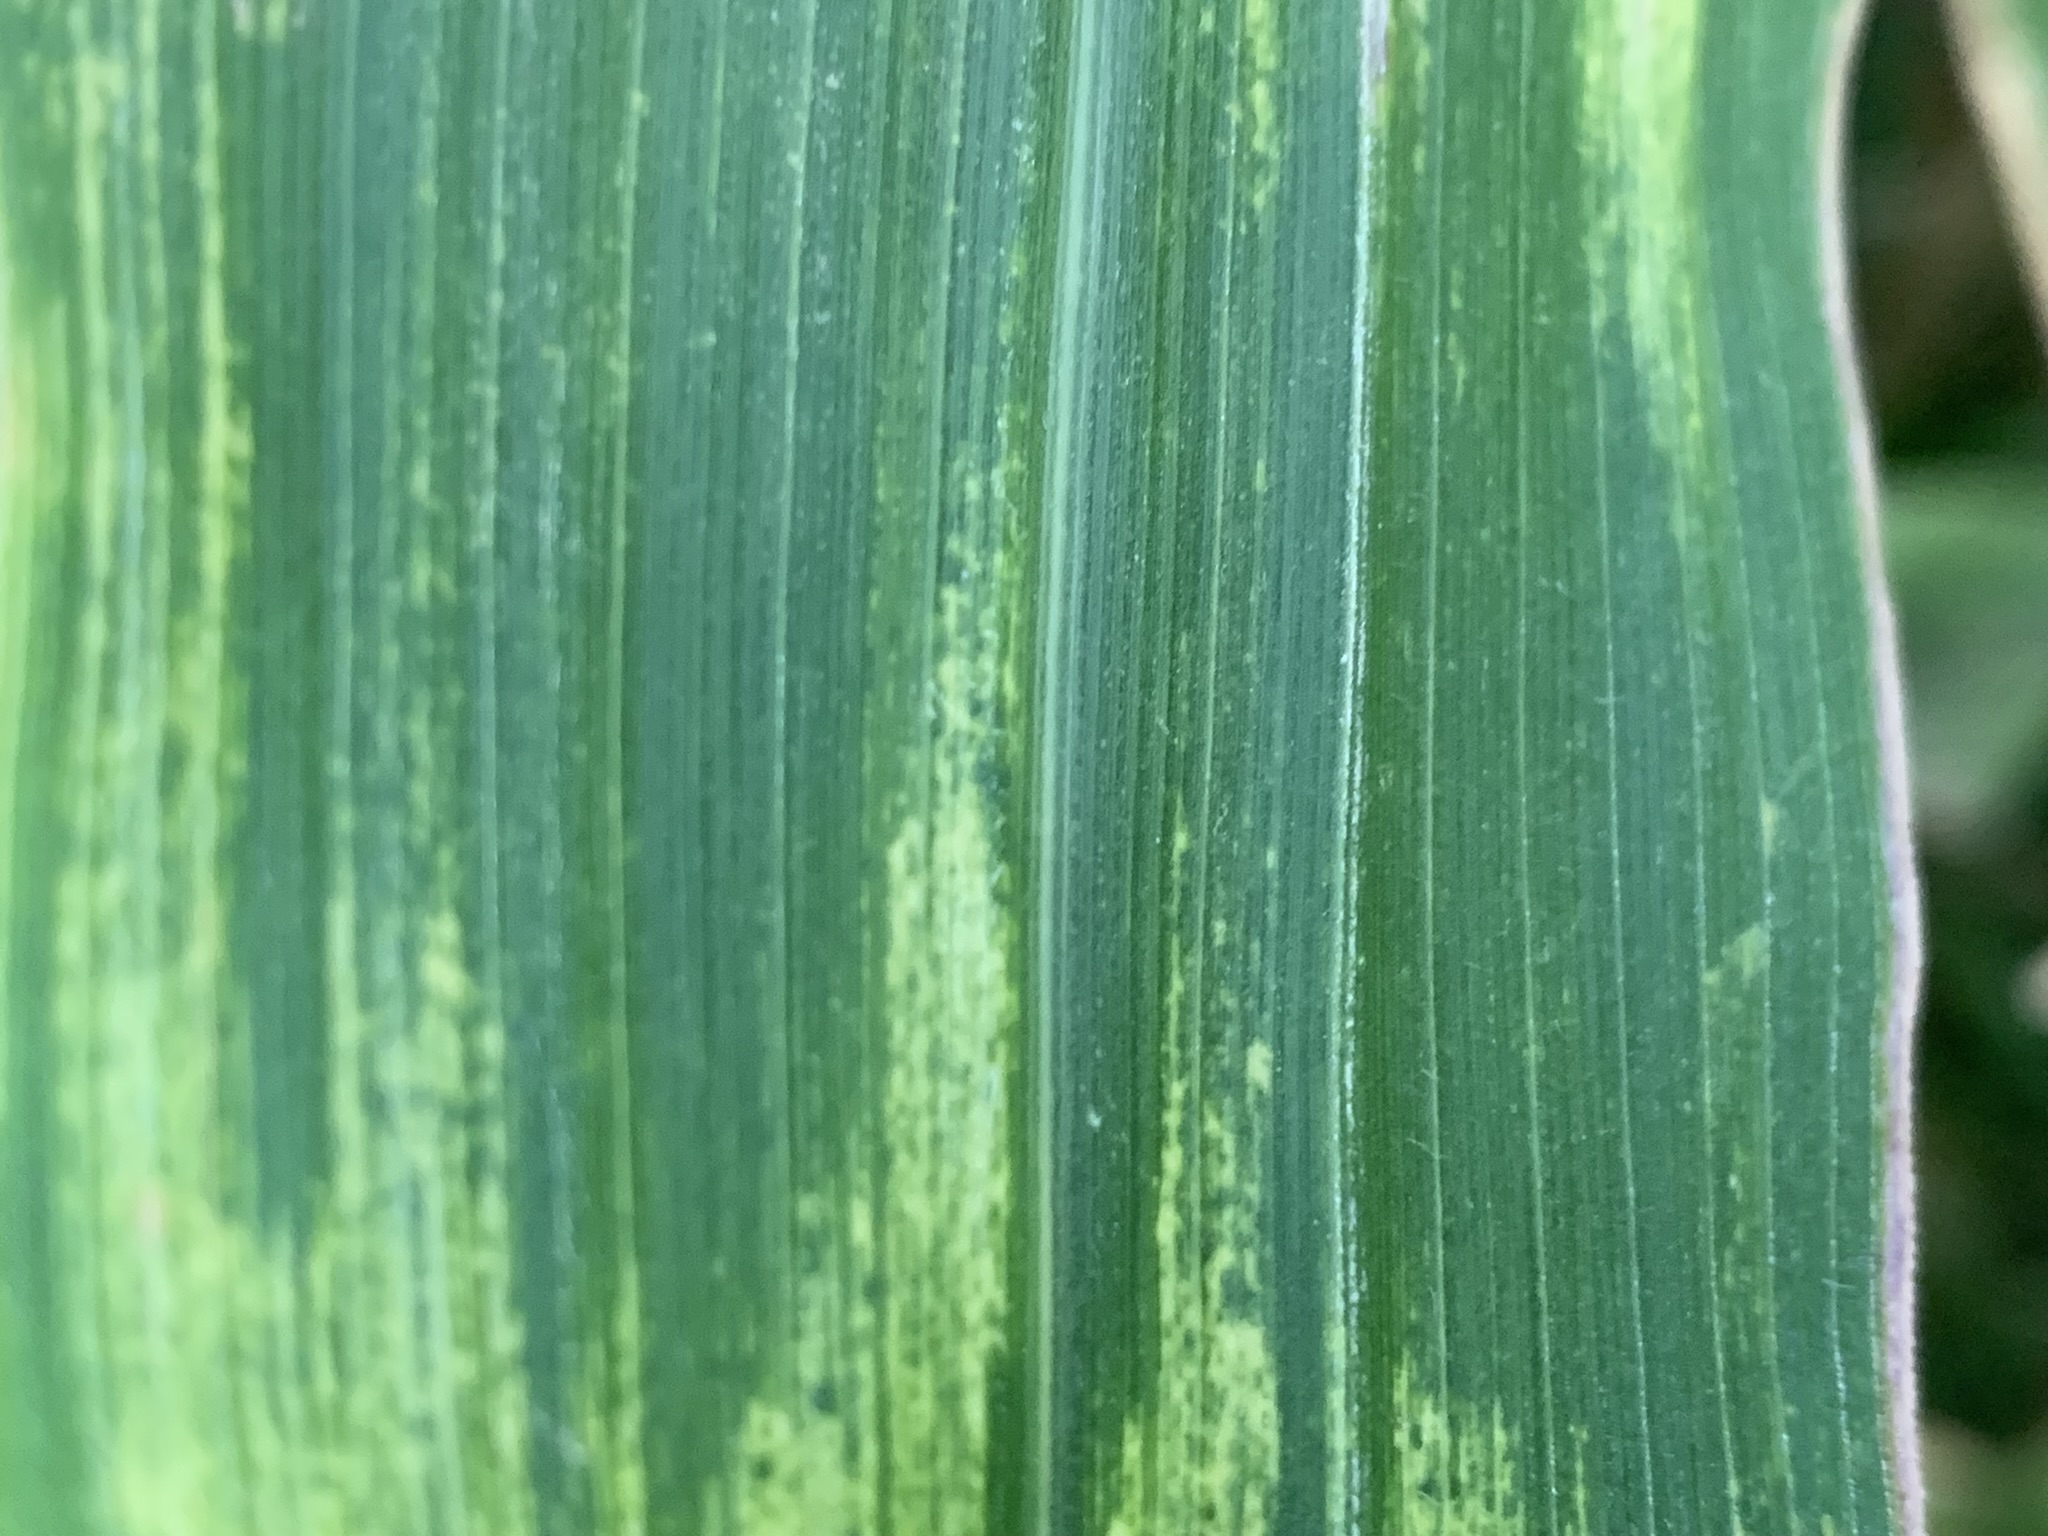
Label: MLN